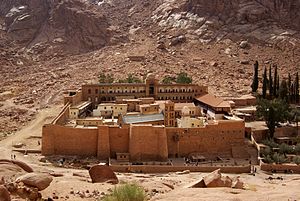
Sankt Katharinas Kloster
Sankt Katharinas Kloster (foto: 2010)
Sankt Katharinas Kloster er et græsk-ortodokst kloster på Sinai-halvøen for foden af Sinaibjerget i den egyptiske by Sankt Katharina opkaldt efter helgenen af samme navn. I klosteret er fundet to Codex: et på græsk Codex Sinaiticus fundet af Tischendorf i 1840, et på aramæisk Codex syriacus fundet af søstrene Agnes og Margaret Smith.